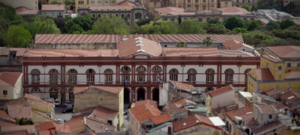
L'université de Sassari est la plus ancienne université de Sardaigne.